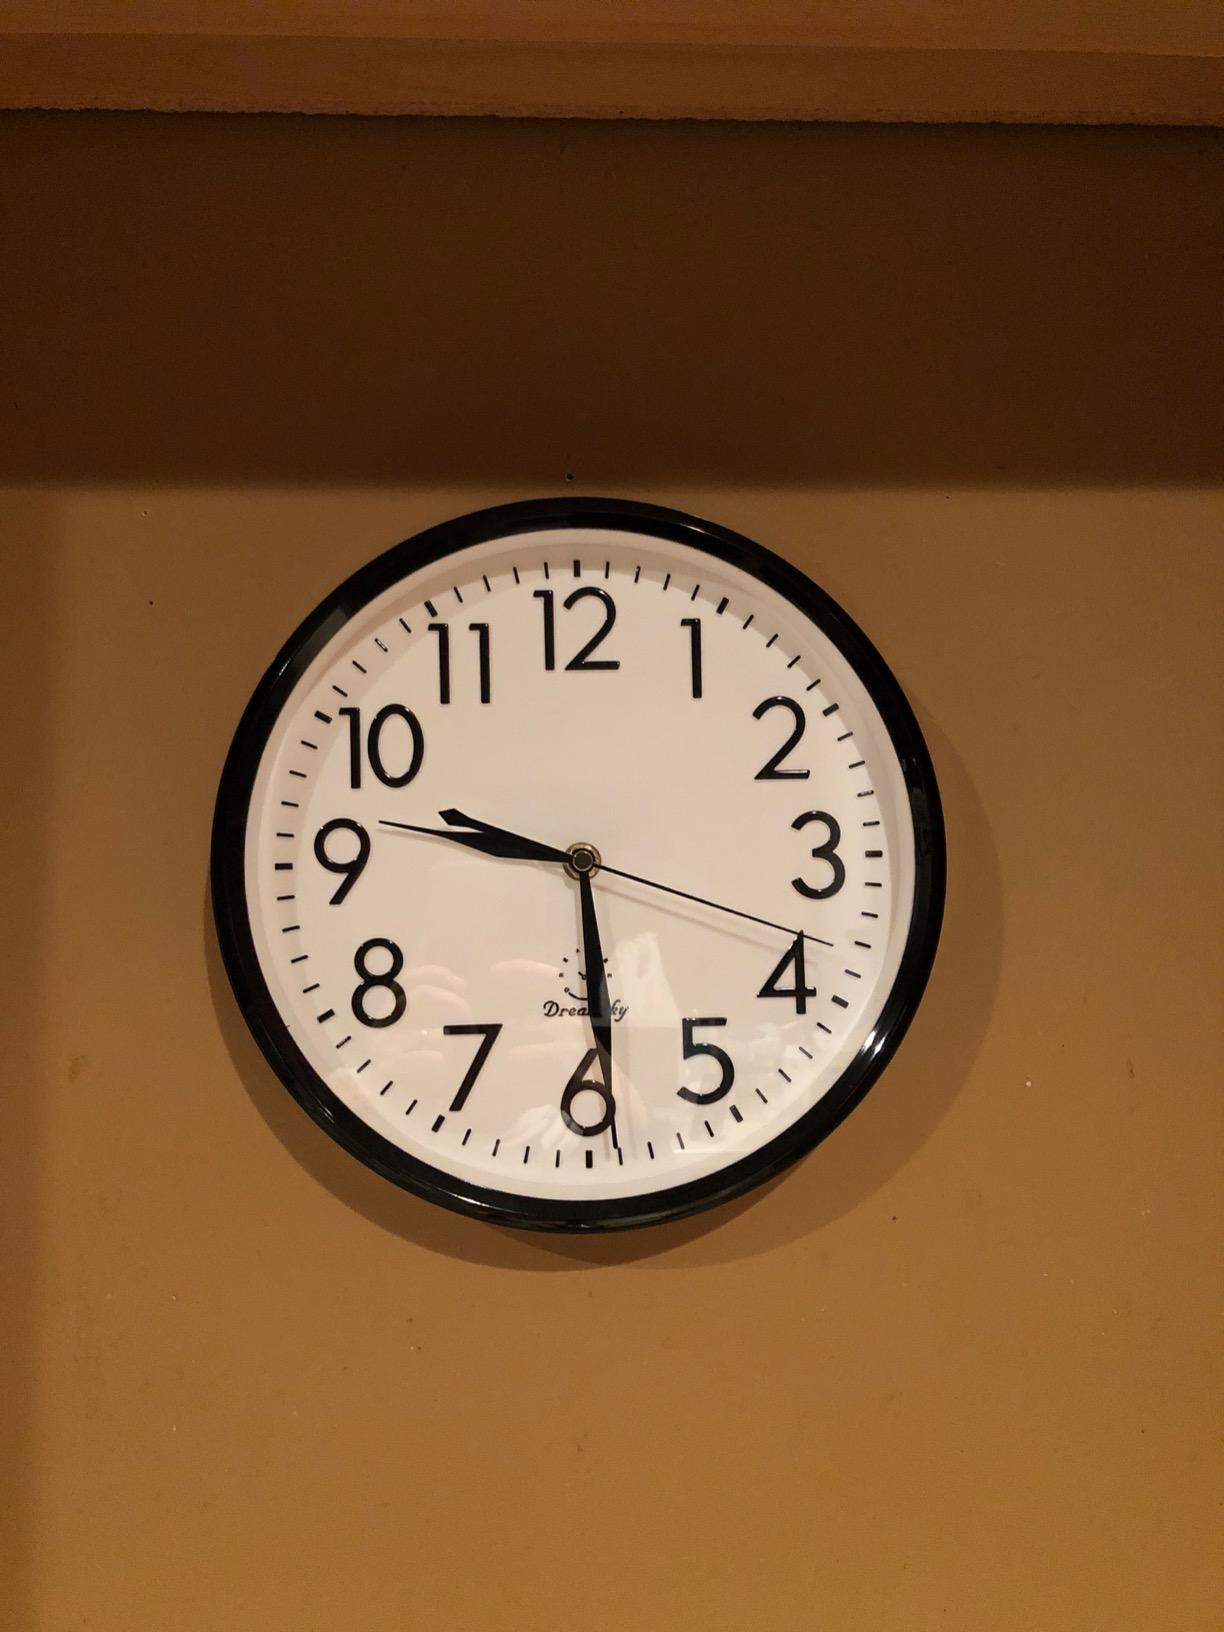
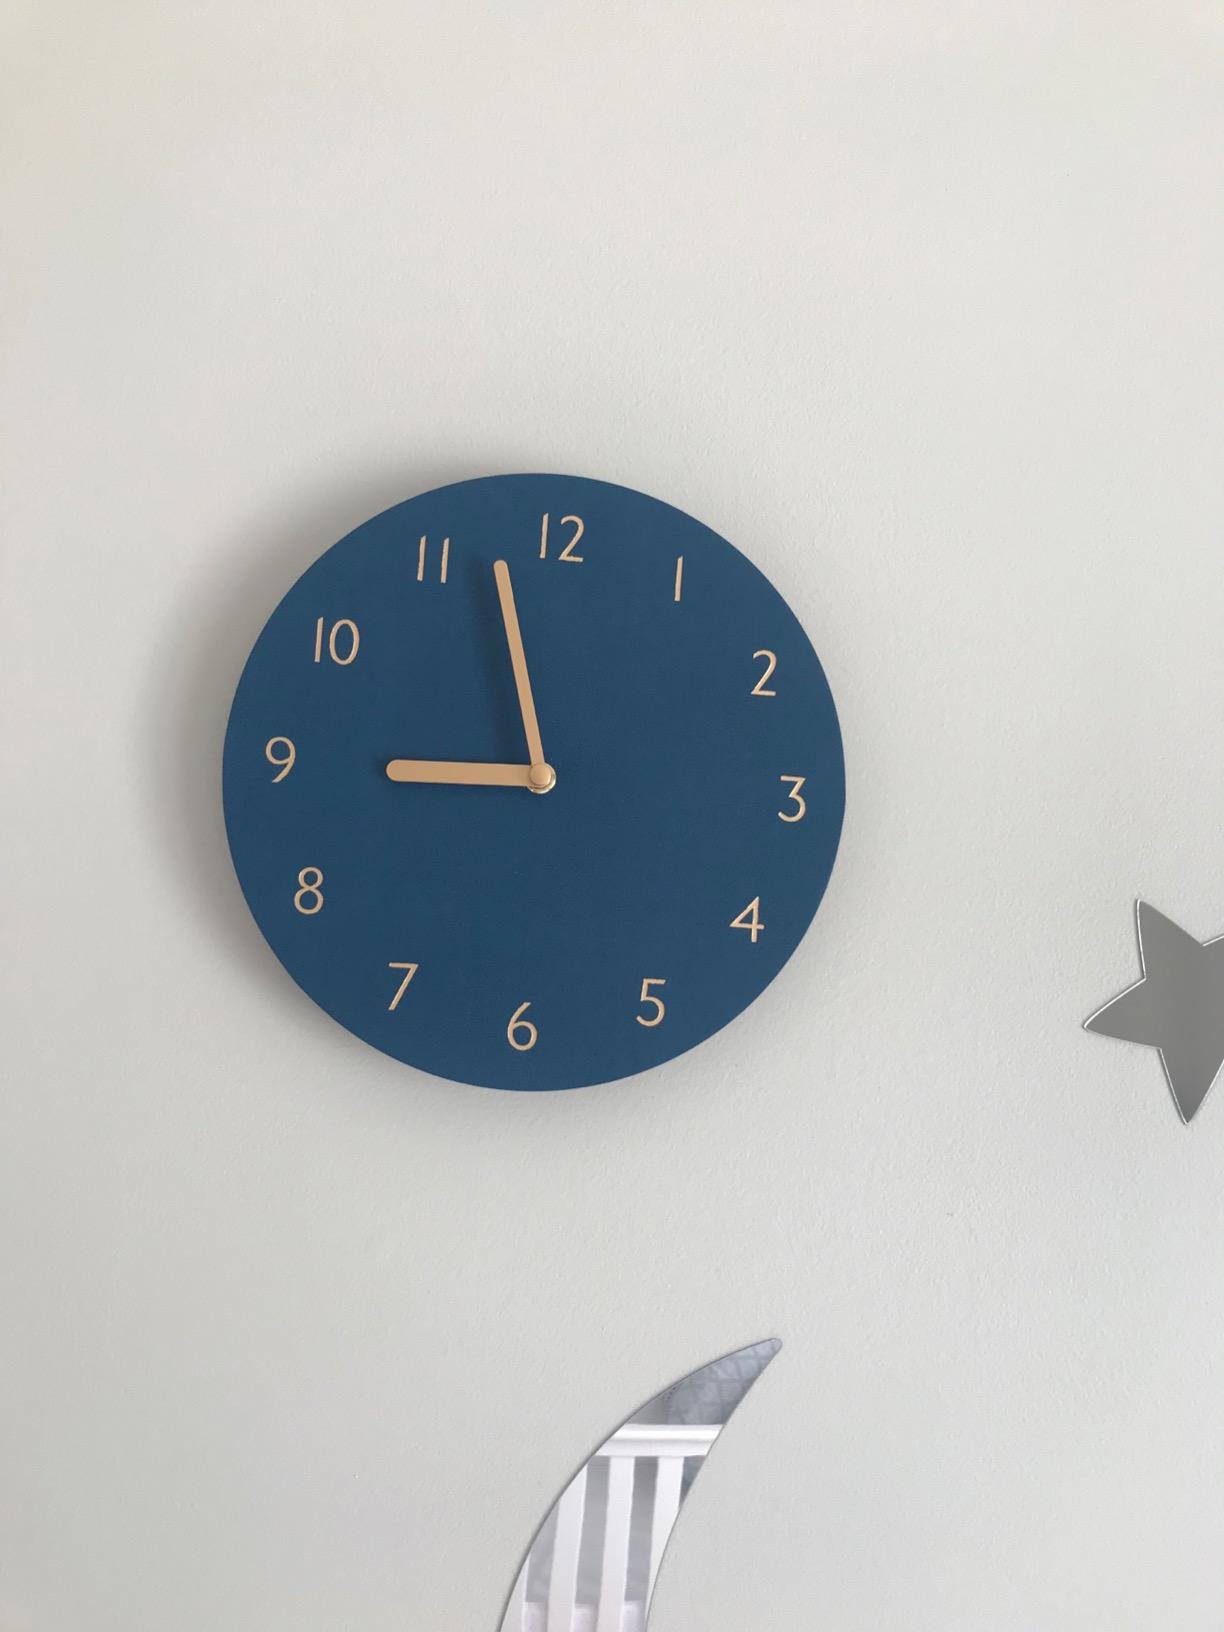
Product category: clock
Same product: no